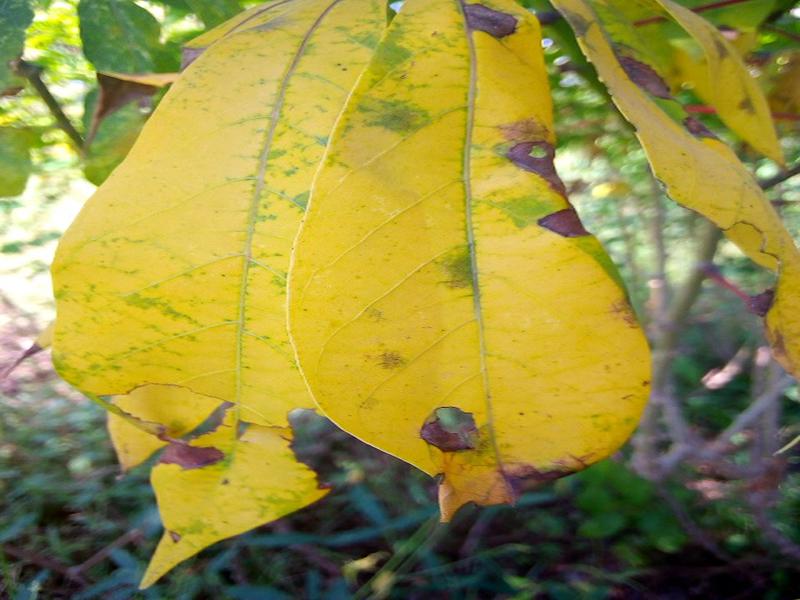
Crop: cassava
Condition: brown_streak_disease